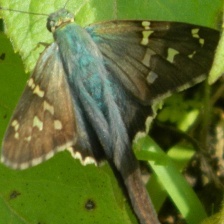
Species: METALMARK